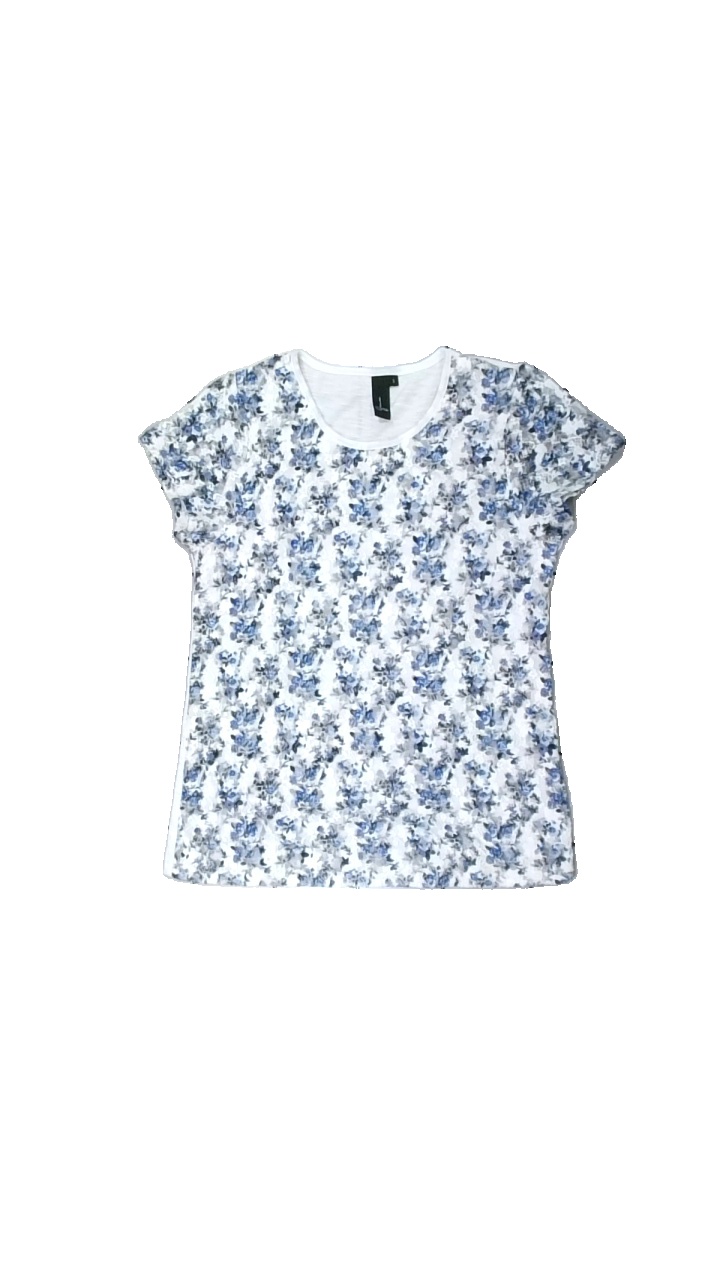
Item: Top (Ladies)
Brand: Geena
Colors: White, Blue
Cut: Regular, C-collar
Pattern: Floral print
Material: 61% polyester, 39% cotton
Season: All
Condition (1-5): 3
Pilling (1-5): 3
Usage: Reuse
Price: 50-100